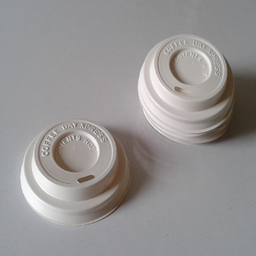
Label: plastic